Sinomicrurus sauteri

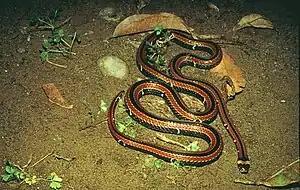

The specific name, "sauteri", is in honor of German entomologist (1871–1943).